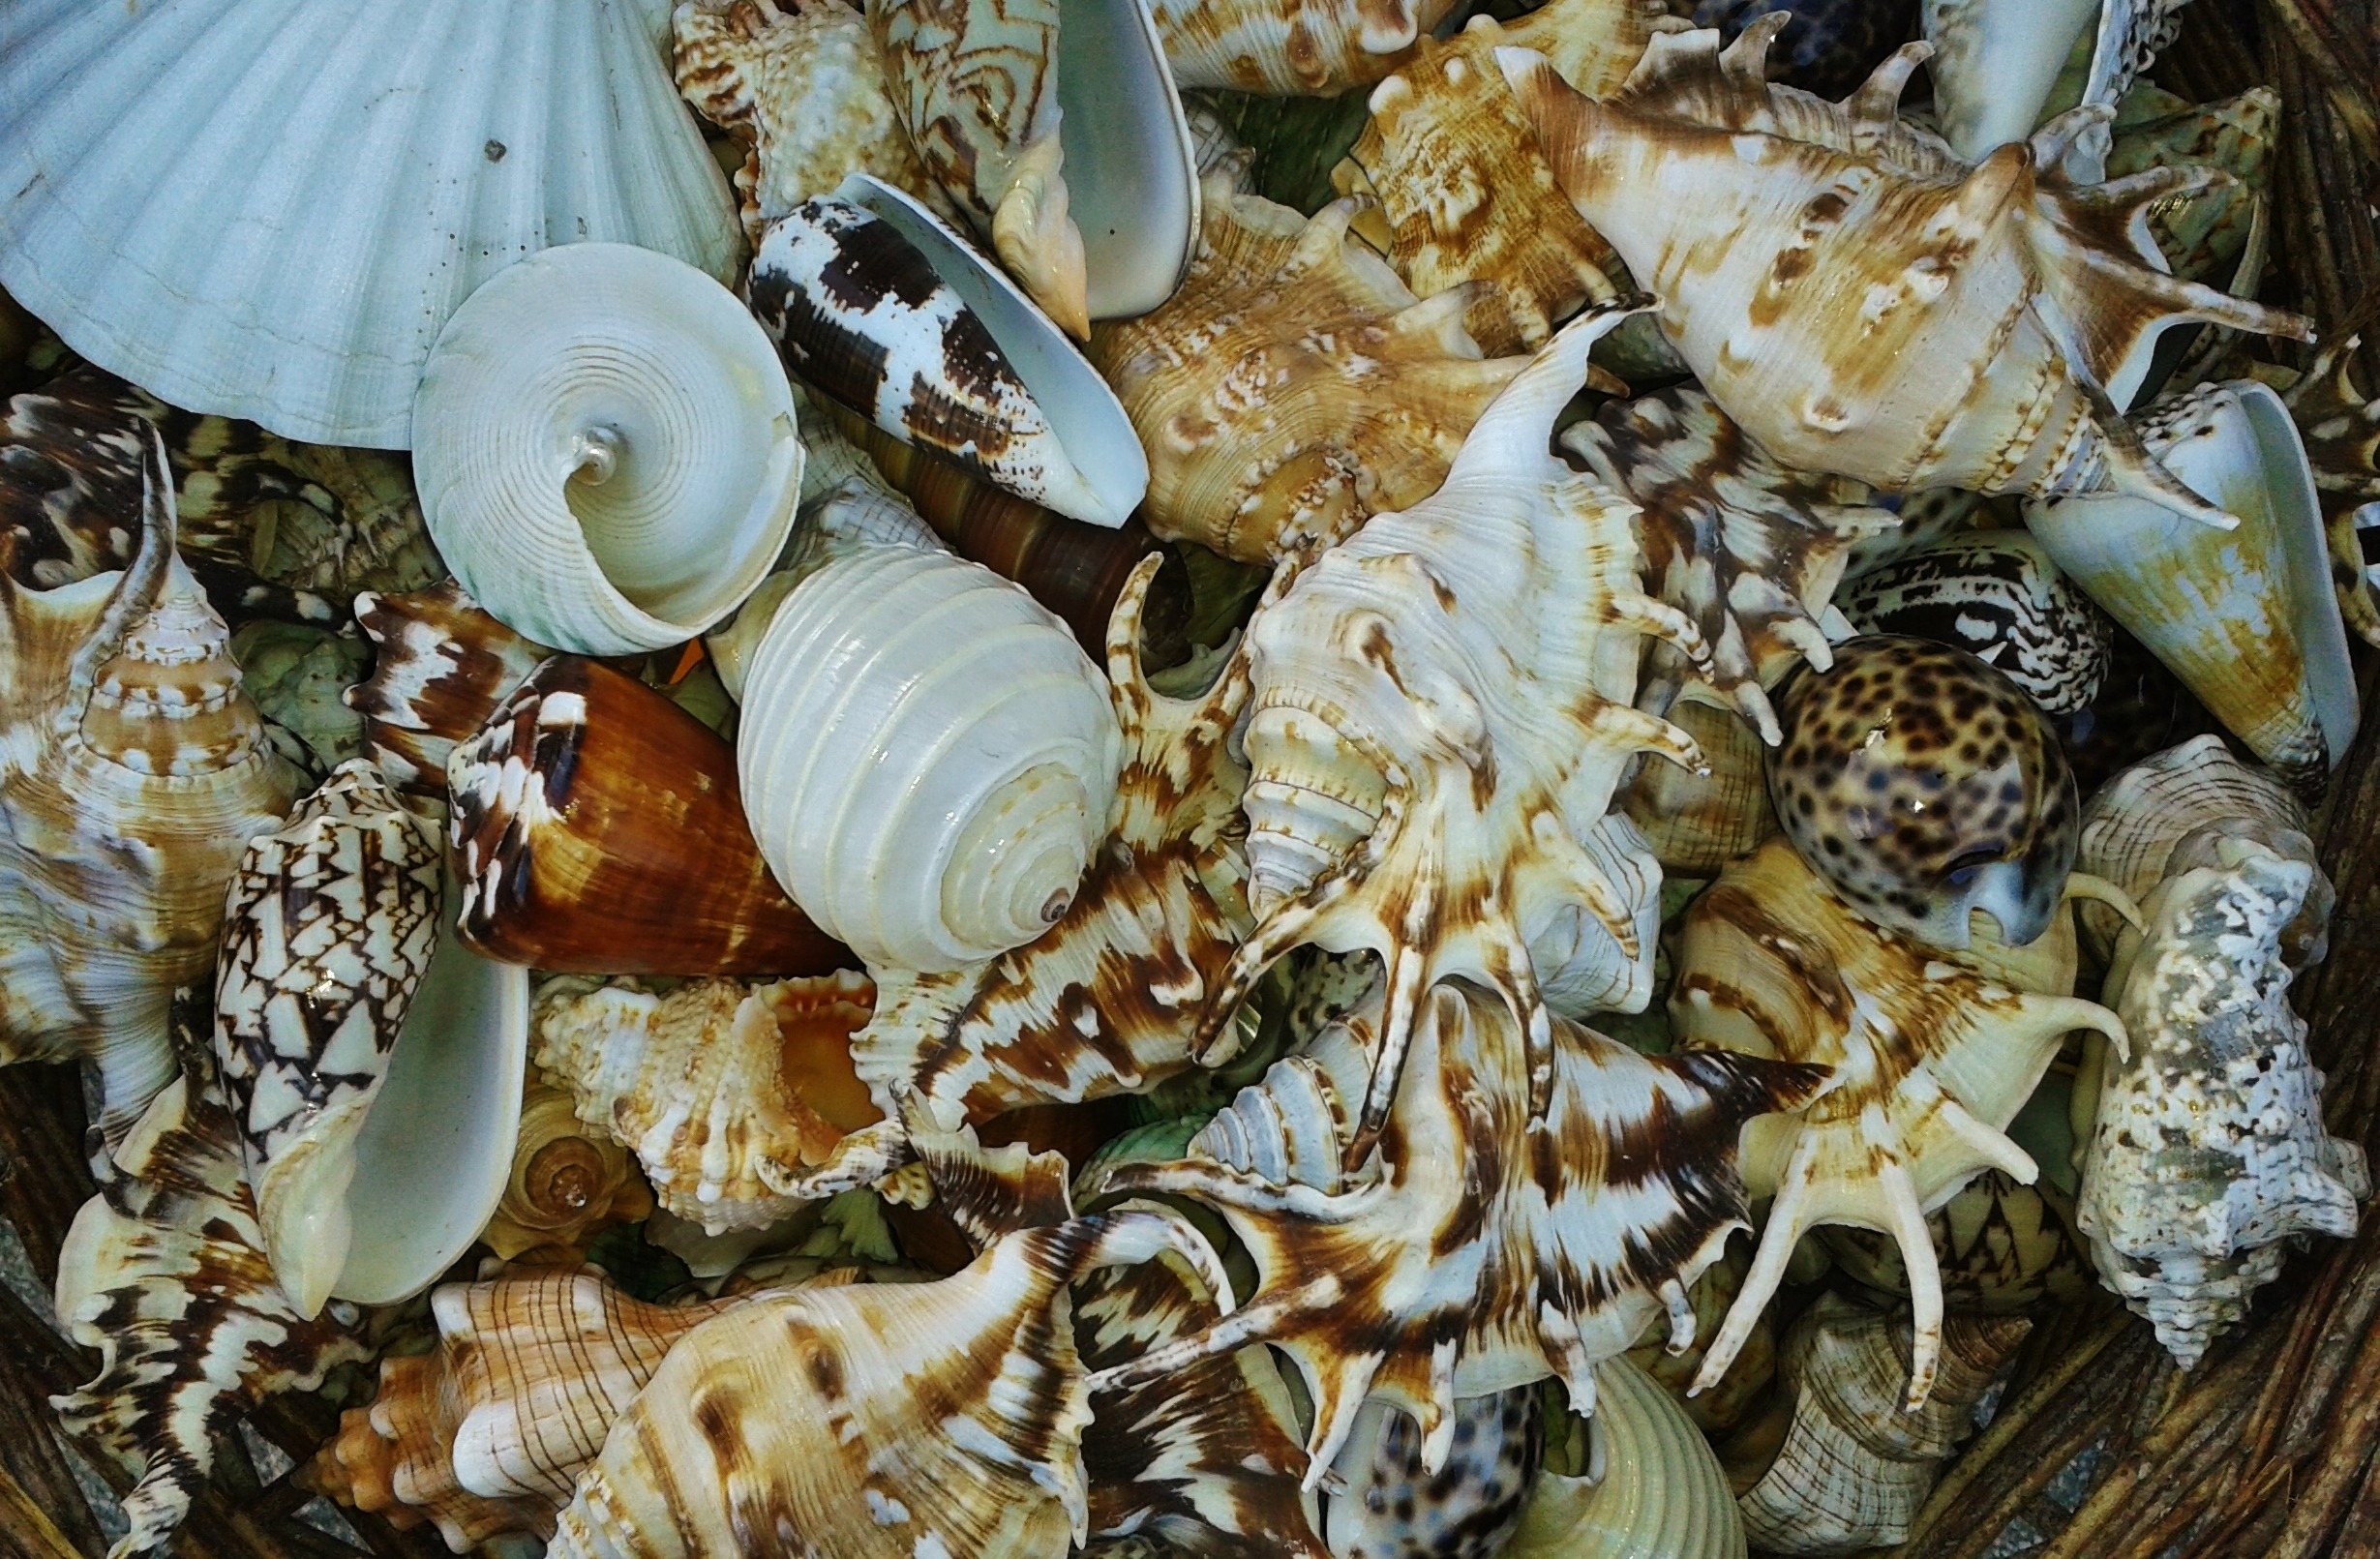
coast, nature, animal, travel, dish, food, macro, holiday, seafood, close, shellfish, fauna, shell, sea animal, invertebrate, seashell, mollusk, snail, holidays, animals, maritime, cockle, animal world, snails, mussels, meeresbewohner, snail shell, sea snail, water creature, sea animals